Transgender rights in the United Kingdom

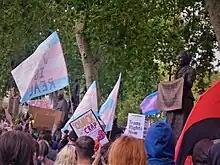
Protest in support of transgender rights at Parliament Square, 2020

Transgender rights in the United Kingdom have varied significantly over time. Currently, transgender people—people whose gender identity differs from the sex they were assigned at birth—are recognized in UK equality law as only the sex they were assigned at birth, i.e. trans women are considered men, and trans men are considered women, with some legal rights and privileges determined entirely on the basis of such. Gender affirming care is considered difficult to access for adults, with broad legal restrictions in place for youths.